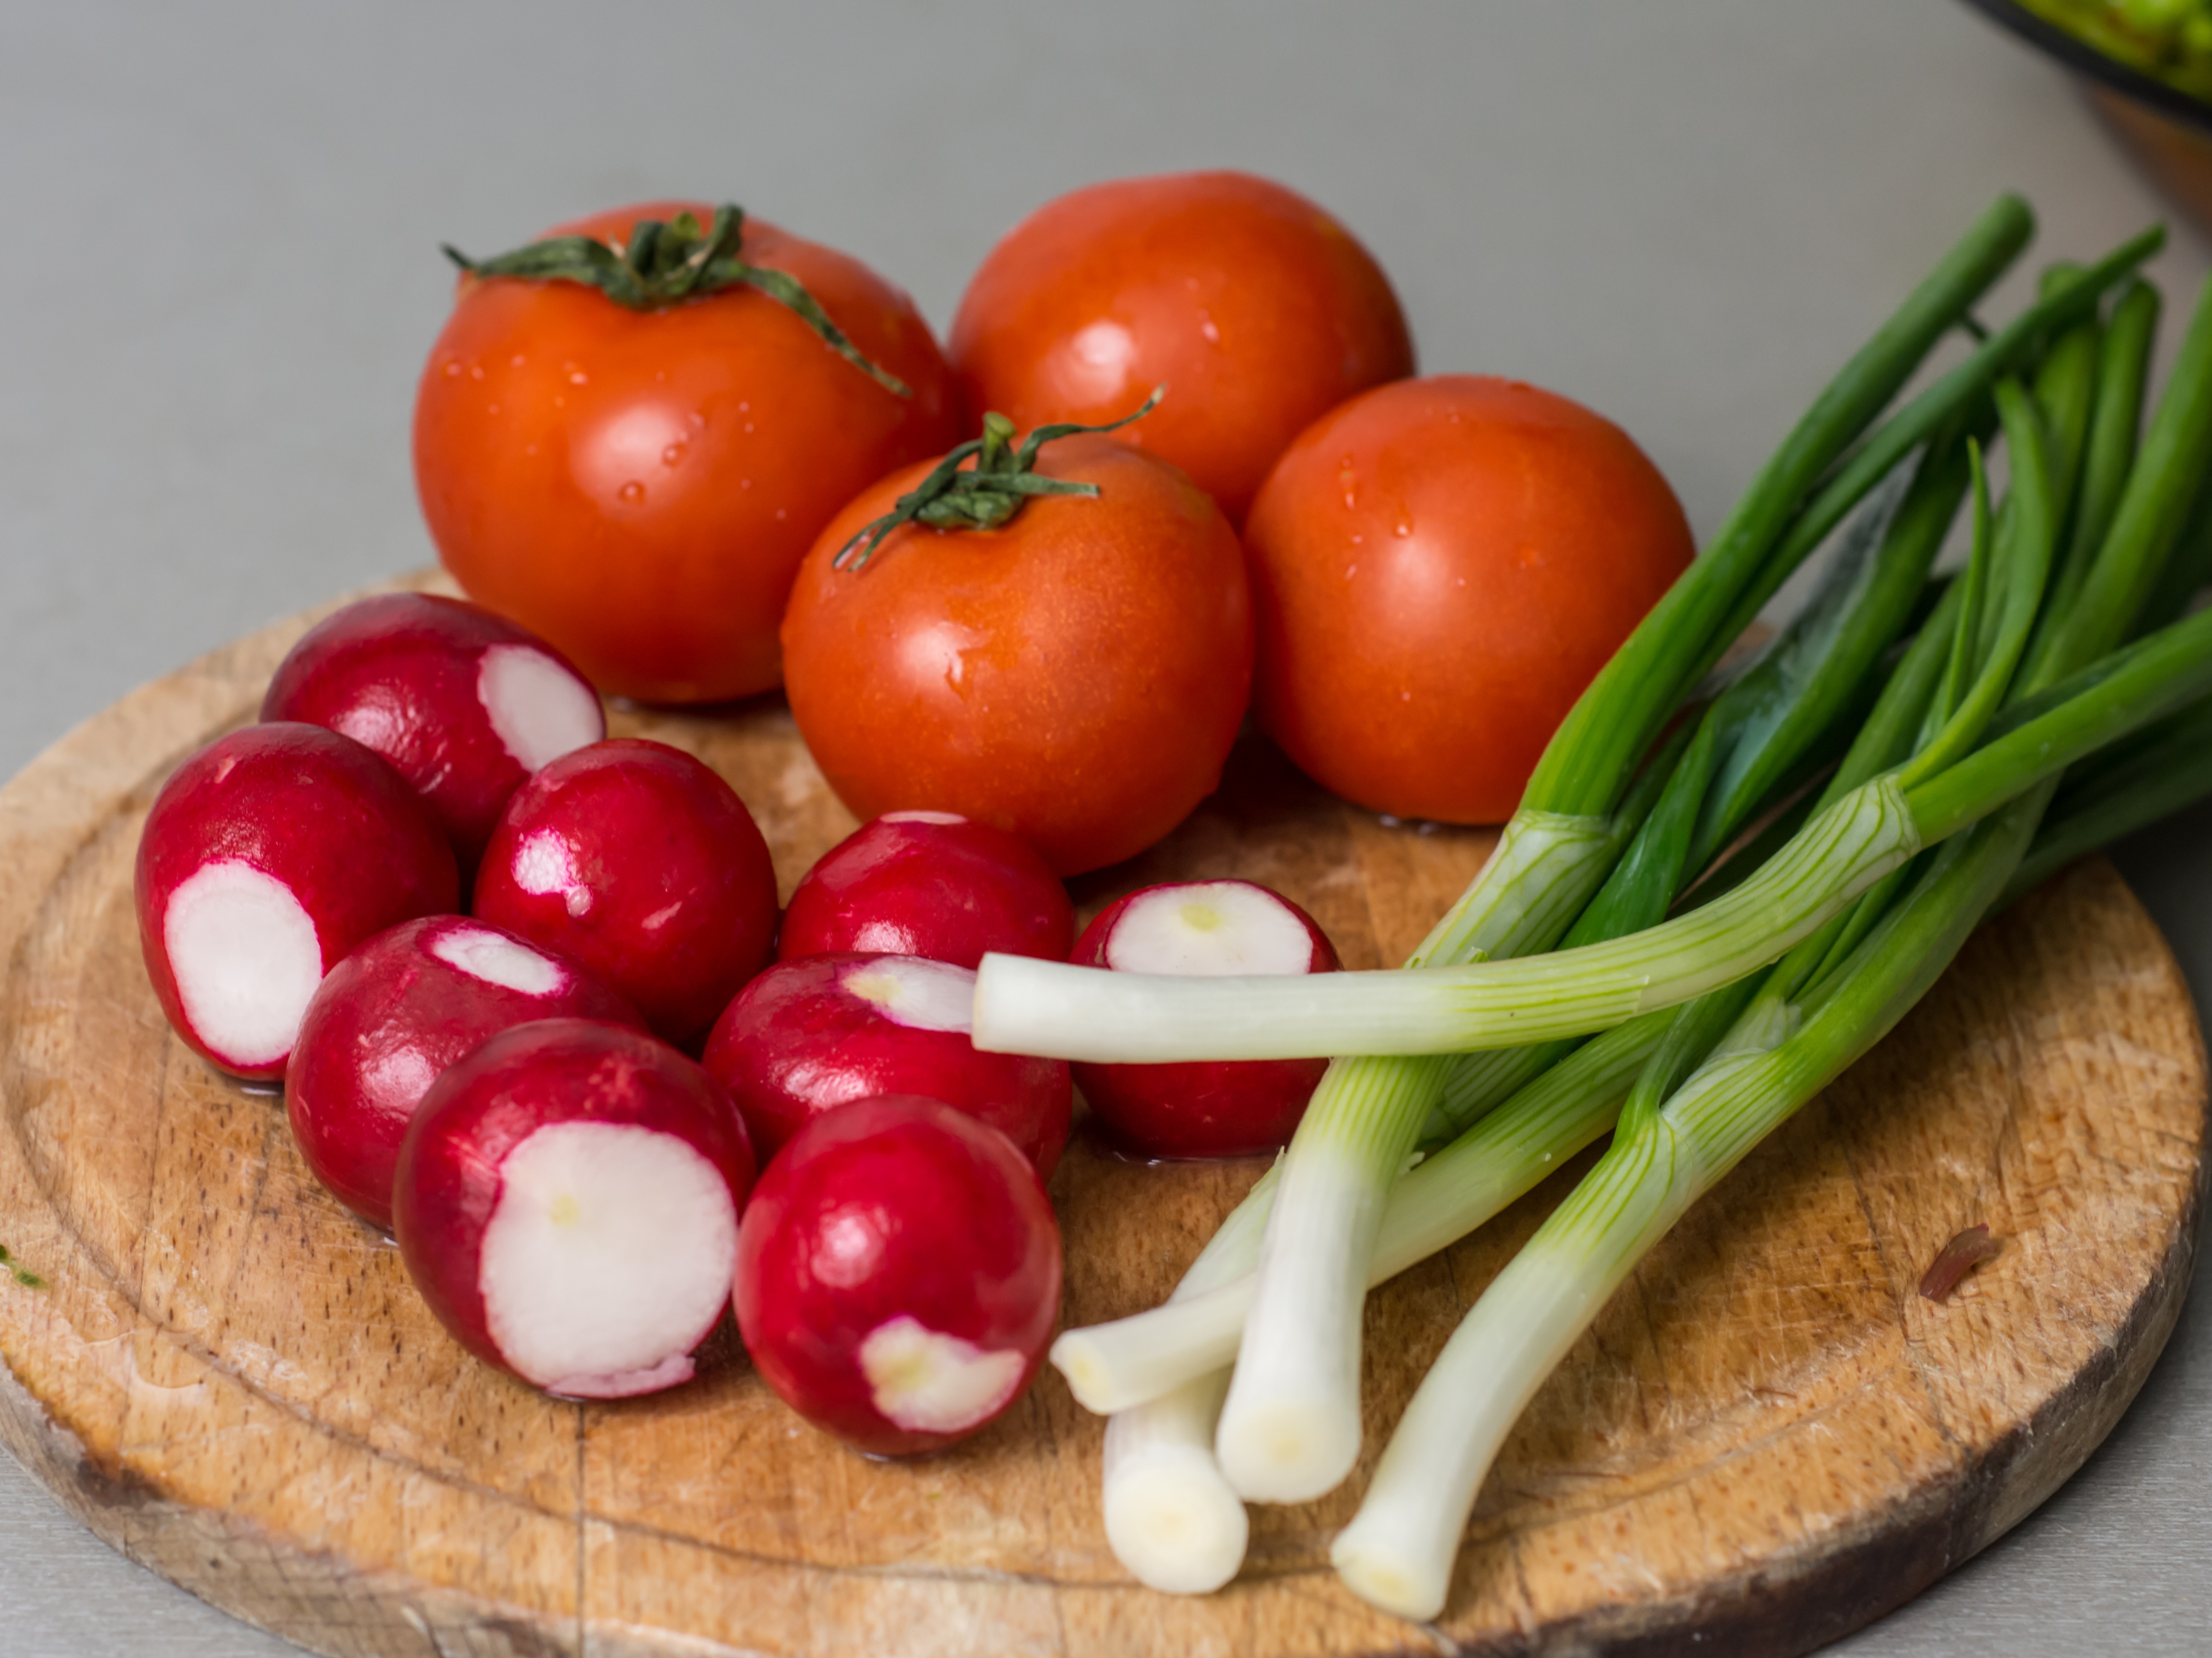
nature, plant, farm, fruit, leaf, ripe, dish, food, green, pepper, red, farming, harvest, ingredient, produce, vegetable, natural, fresh, kitchen, market, agriculture, garden, healthy, tomato, eating, nutrition, vegetables, growing, cucumber, tomatoes, vegetarian, raw, diet, cherry, organic, flowering plant, land plant, potato and tomato genus